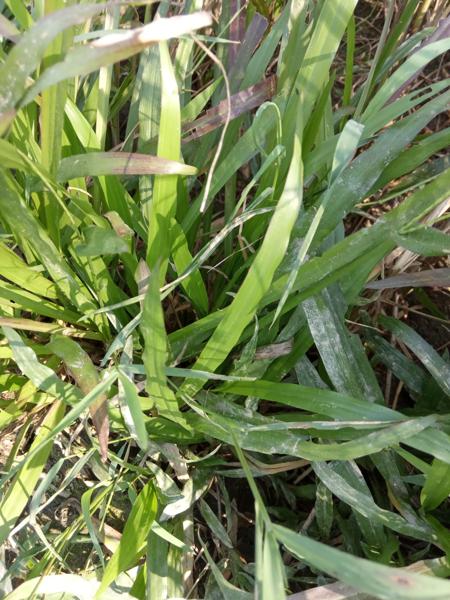
Weed species: Paspalum scrobiculatum